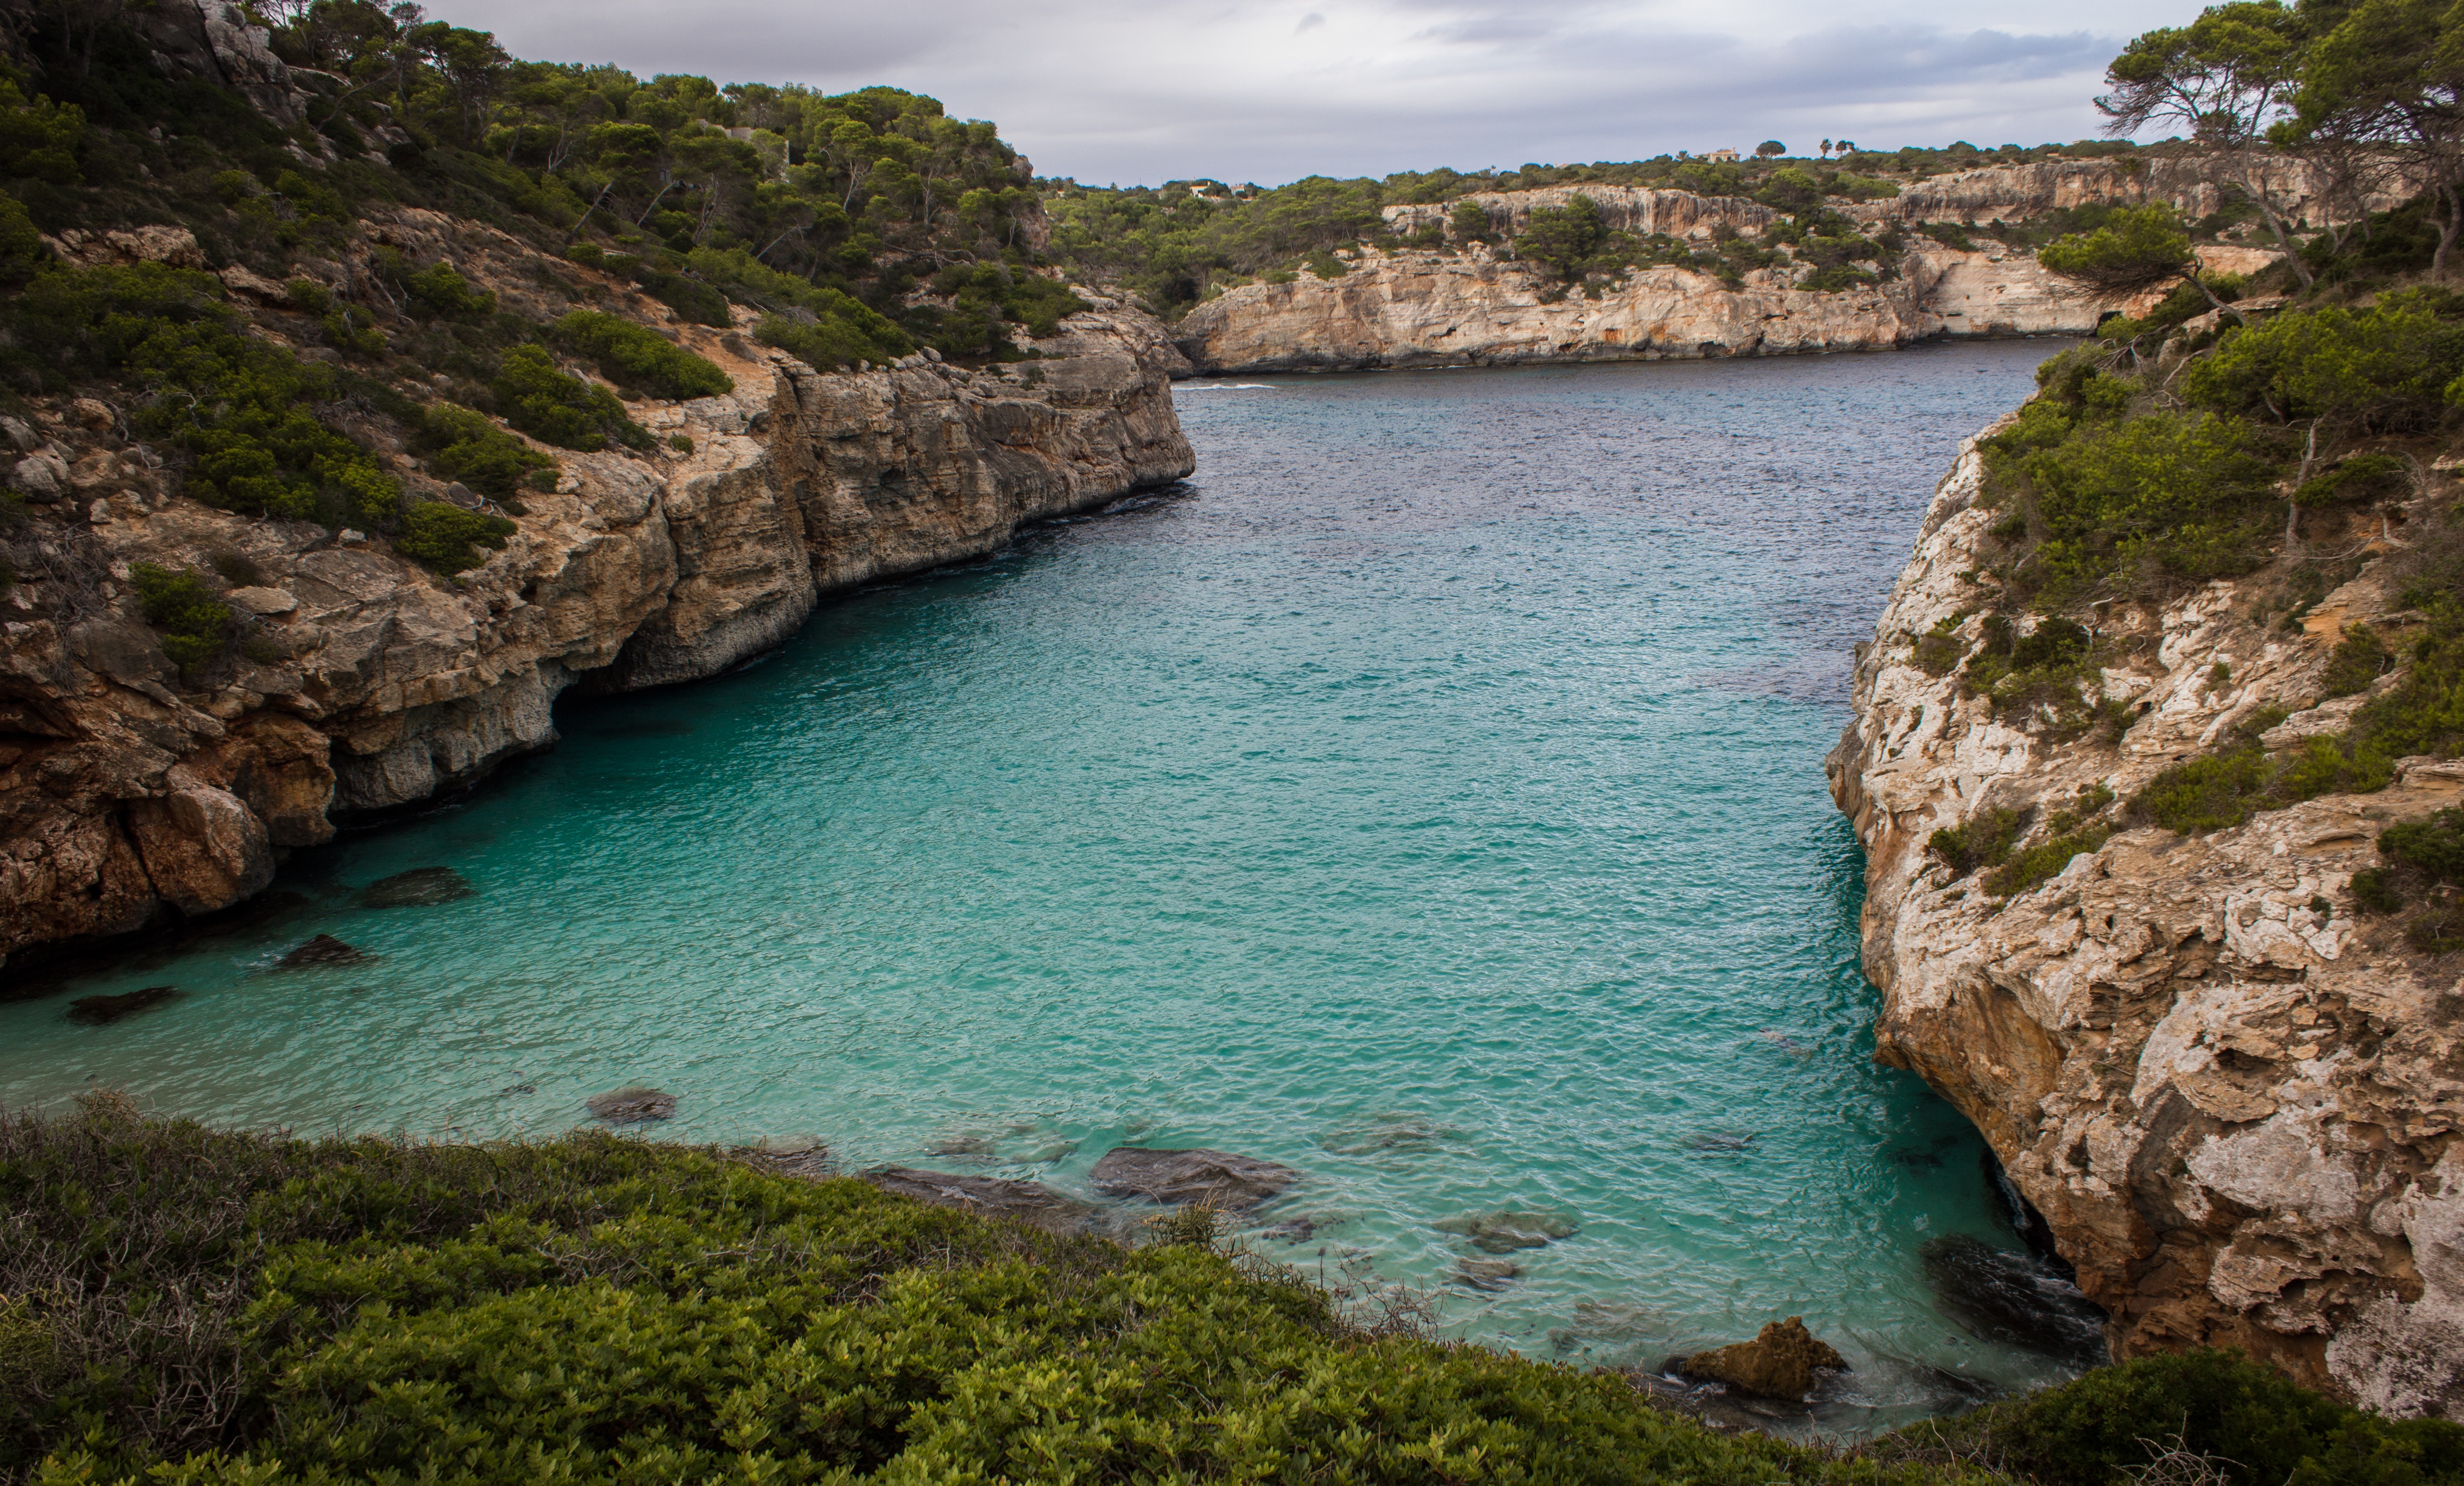
beach, landscape, sea, coast, water, nature, sand, rock, ocean, shore, lake, river, summer, cliff, cove, peaceful, bay, rapid, blue, reservoir, terrain, body of water, waves, costa, cape, wadi, landform, geographical feature